Andronikos I of Trebizond

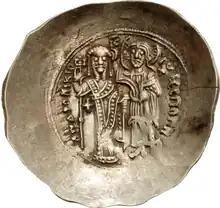
"Aspron" "trachy" possibly minted under Andronikos I Gidos, depicting him being crowned by Christ

Andronikos I Gidos, Latinized as Andronicus I Gidus or Gidon, was an Emperor of Trebizond (1222–1235). He is the only ruler of Trebizond who was not a blood relative of the founder of that state, Alexios I Megas Komnenos. George Finlay suggests he may be the same Andronikos who was a general of Theodore I Laskaris. During his reign, Trebizond successfully withstood a siege of the city by the Seljuk Turks, and later supported the Khwarazmshah in the latter's unsuccessful battle with the Seljuks.